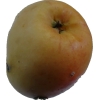
Label: apple